Geology of Scotland

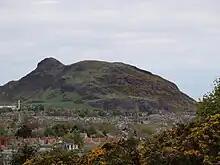
Arthur's Seat in Edinburgh, the eroded remains of a volcano active during the Carboniferous period

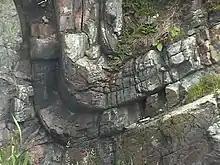
Folded rocks near Arnisdale

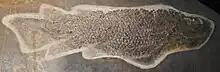
"Glyptolepis paucidens" fish fossil found in mid-Devonian rocks of Scotland

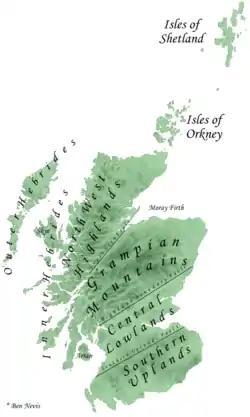
The main geographical divisions of Scotland

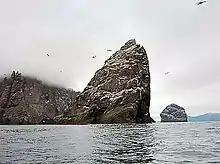
Stac an Armin, St Kilda

From a geological and geomorphological perspective the country has three main sub-divisions all of which were affected by Pleistocene glaciations.